Mimar Kemaleddin

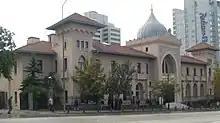
Ankara Palas Hotel demonstrates characteristics of the First Turkish national architectural movement.

Completion of Ankara Palas, a project started by Vedat Tek, was Kemaleddin Bey's first design project after arriving in Ankara. The hotel was designed in 1924 by Architect Vedad Bey, but when he left the project the hotel was built according to Kemaleddin Bey's new design and opened for business in the autumn of 1927.